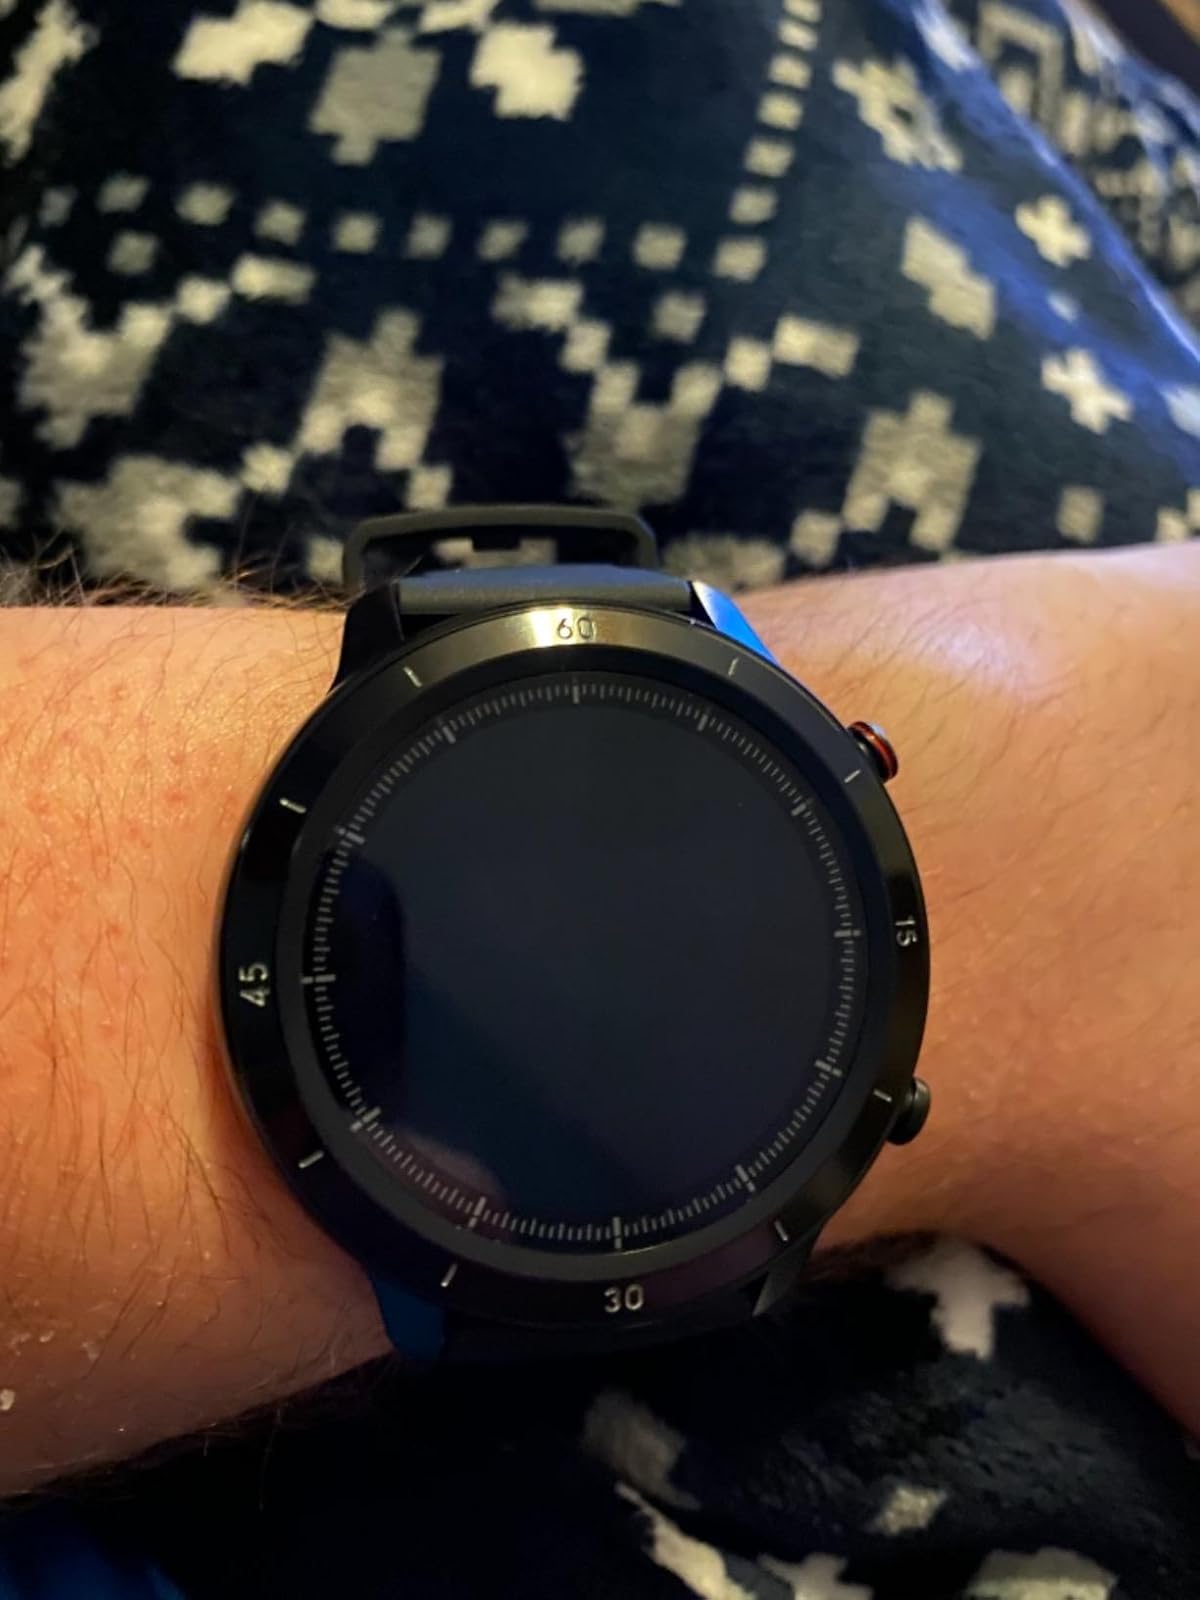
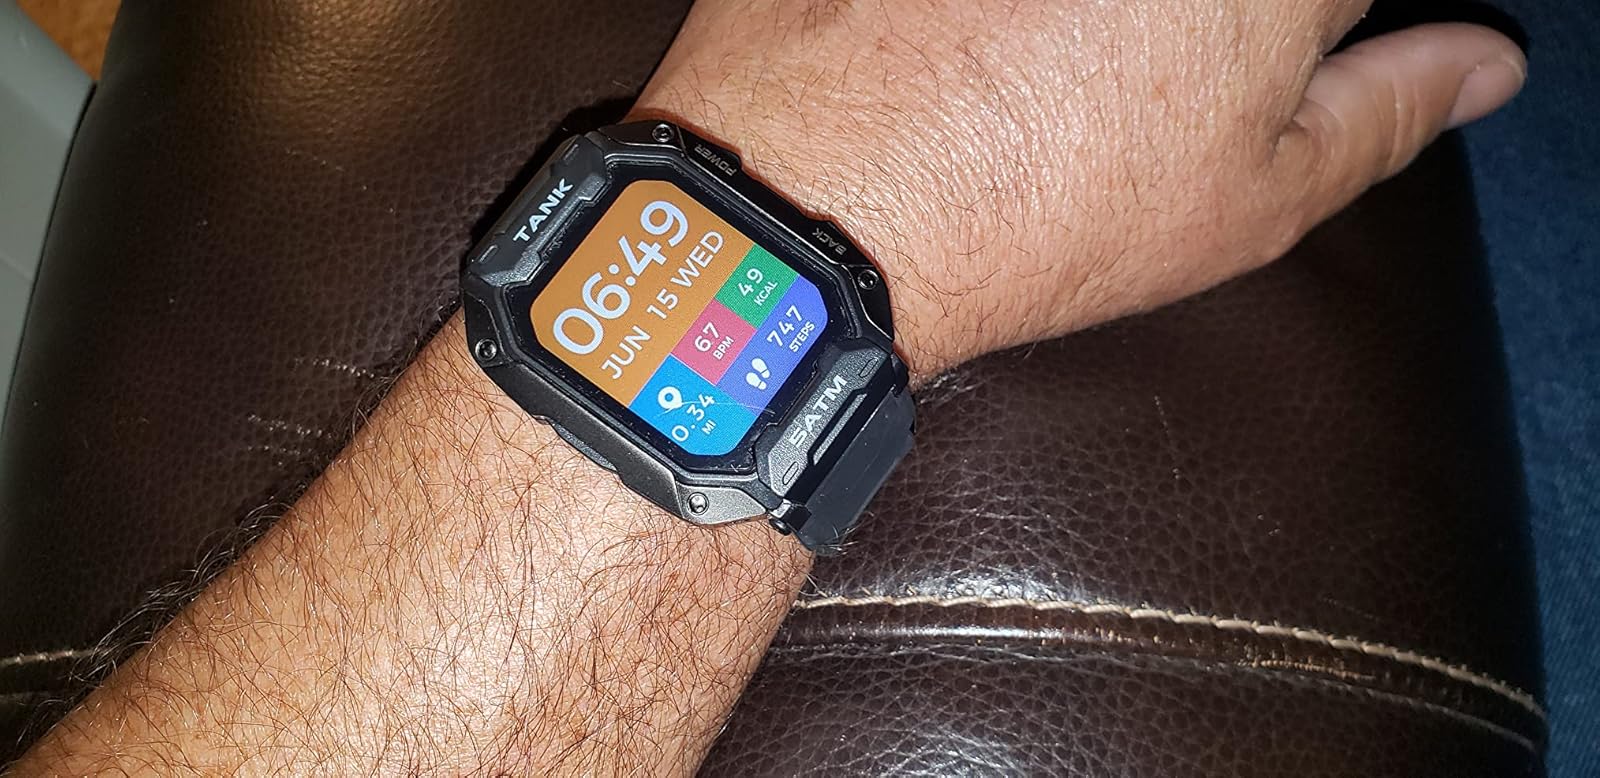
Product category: smartwatch
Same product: no